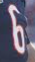
Number: 6